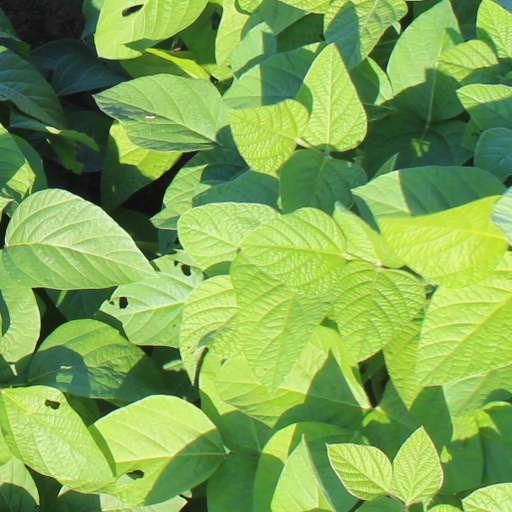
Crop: soybean